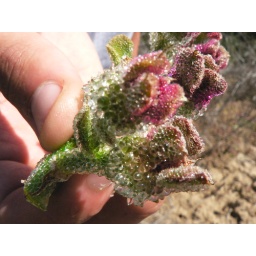
This strange plant apparently stores a lot of water in small globules along the surface of it's skin.